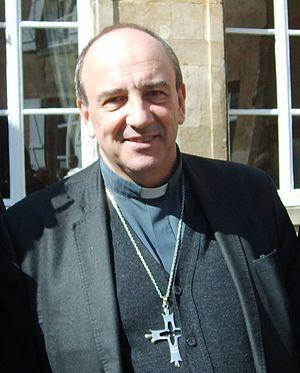
Joseph de Metz-Noblat, quelques heures avant avant sa cérémonie d'intronisation d'évêque de Langres
Joseph de Metz-Noblat, né le 6 février 1959 à Cherbourg dans la Manche, est un prélat catholique français, évêque de Langres depuis mars 2014.